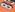
Number: 8